Paul Drennan Cravath

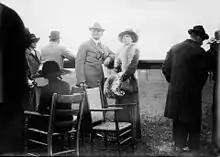
Paul Drennan Cravath with daughter Vera circa 1913

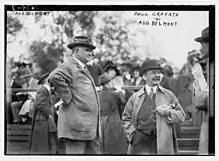
August Belmont Jr. (right) and Paul Drennan Cravath in 1913

In 1892, he married the opera singer Agnes Huntington. Their daughter, Vera Agnes Huntington Cravath (1895–1985), was born on August 28, 1895. The couple legally separated in 1926. Their daughter, then separated from her first husband, moved in with her father until her second marriage the following year.